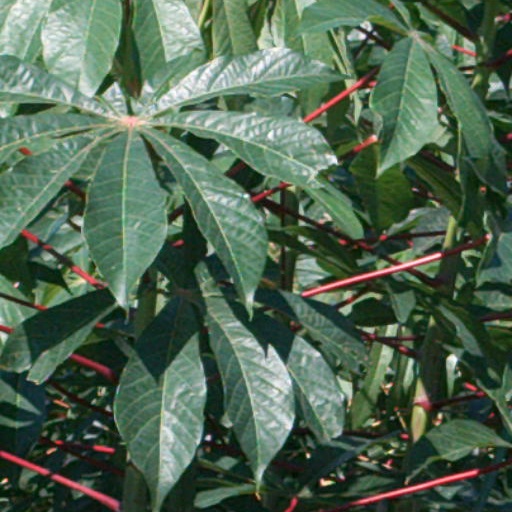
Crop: cassava